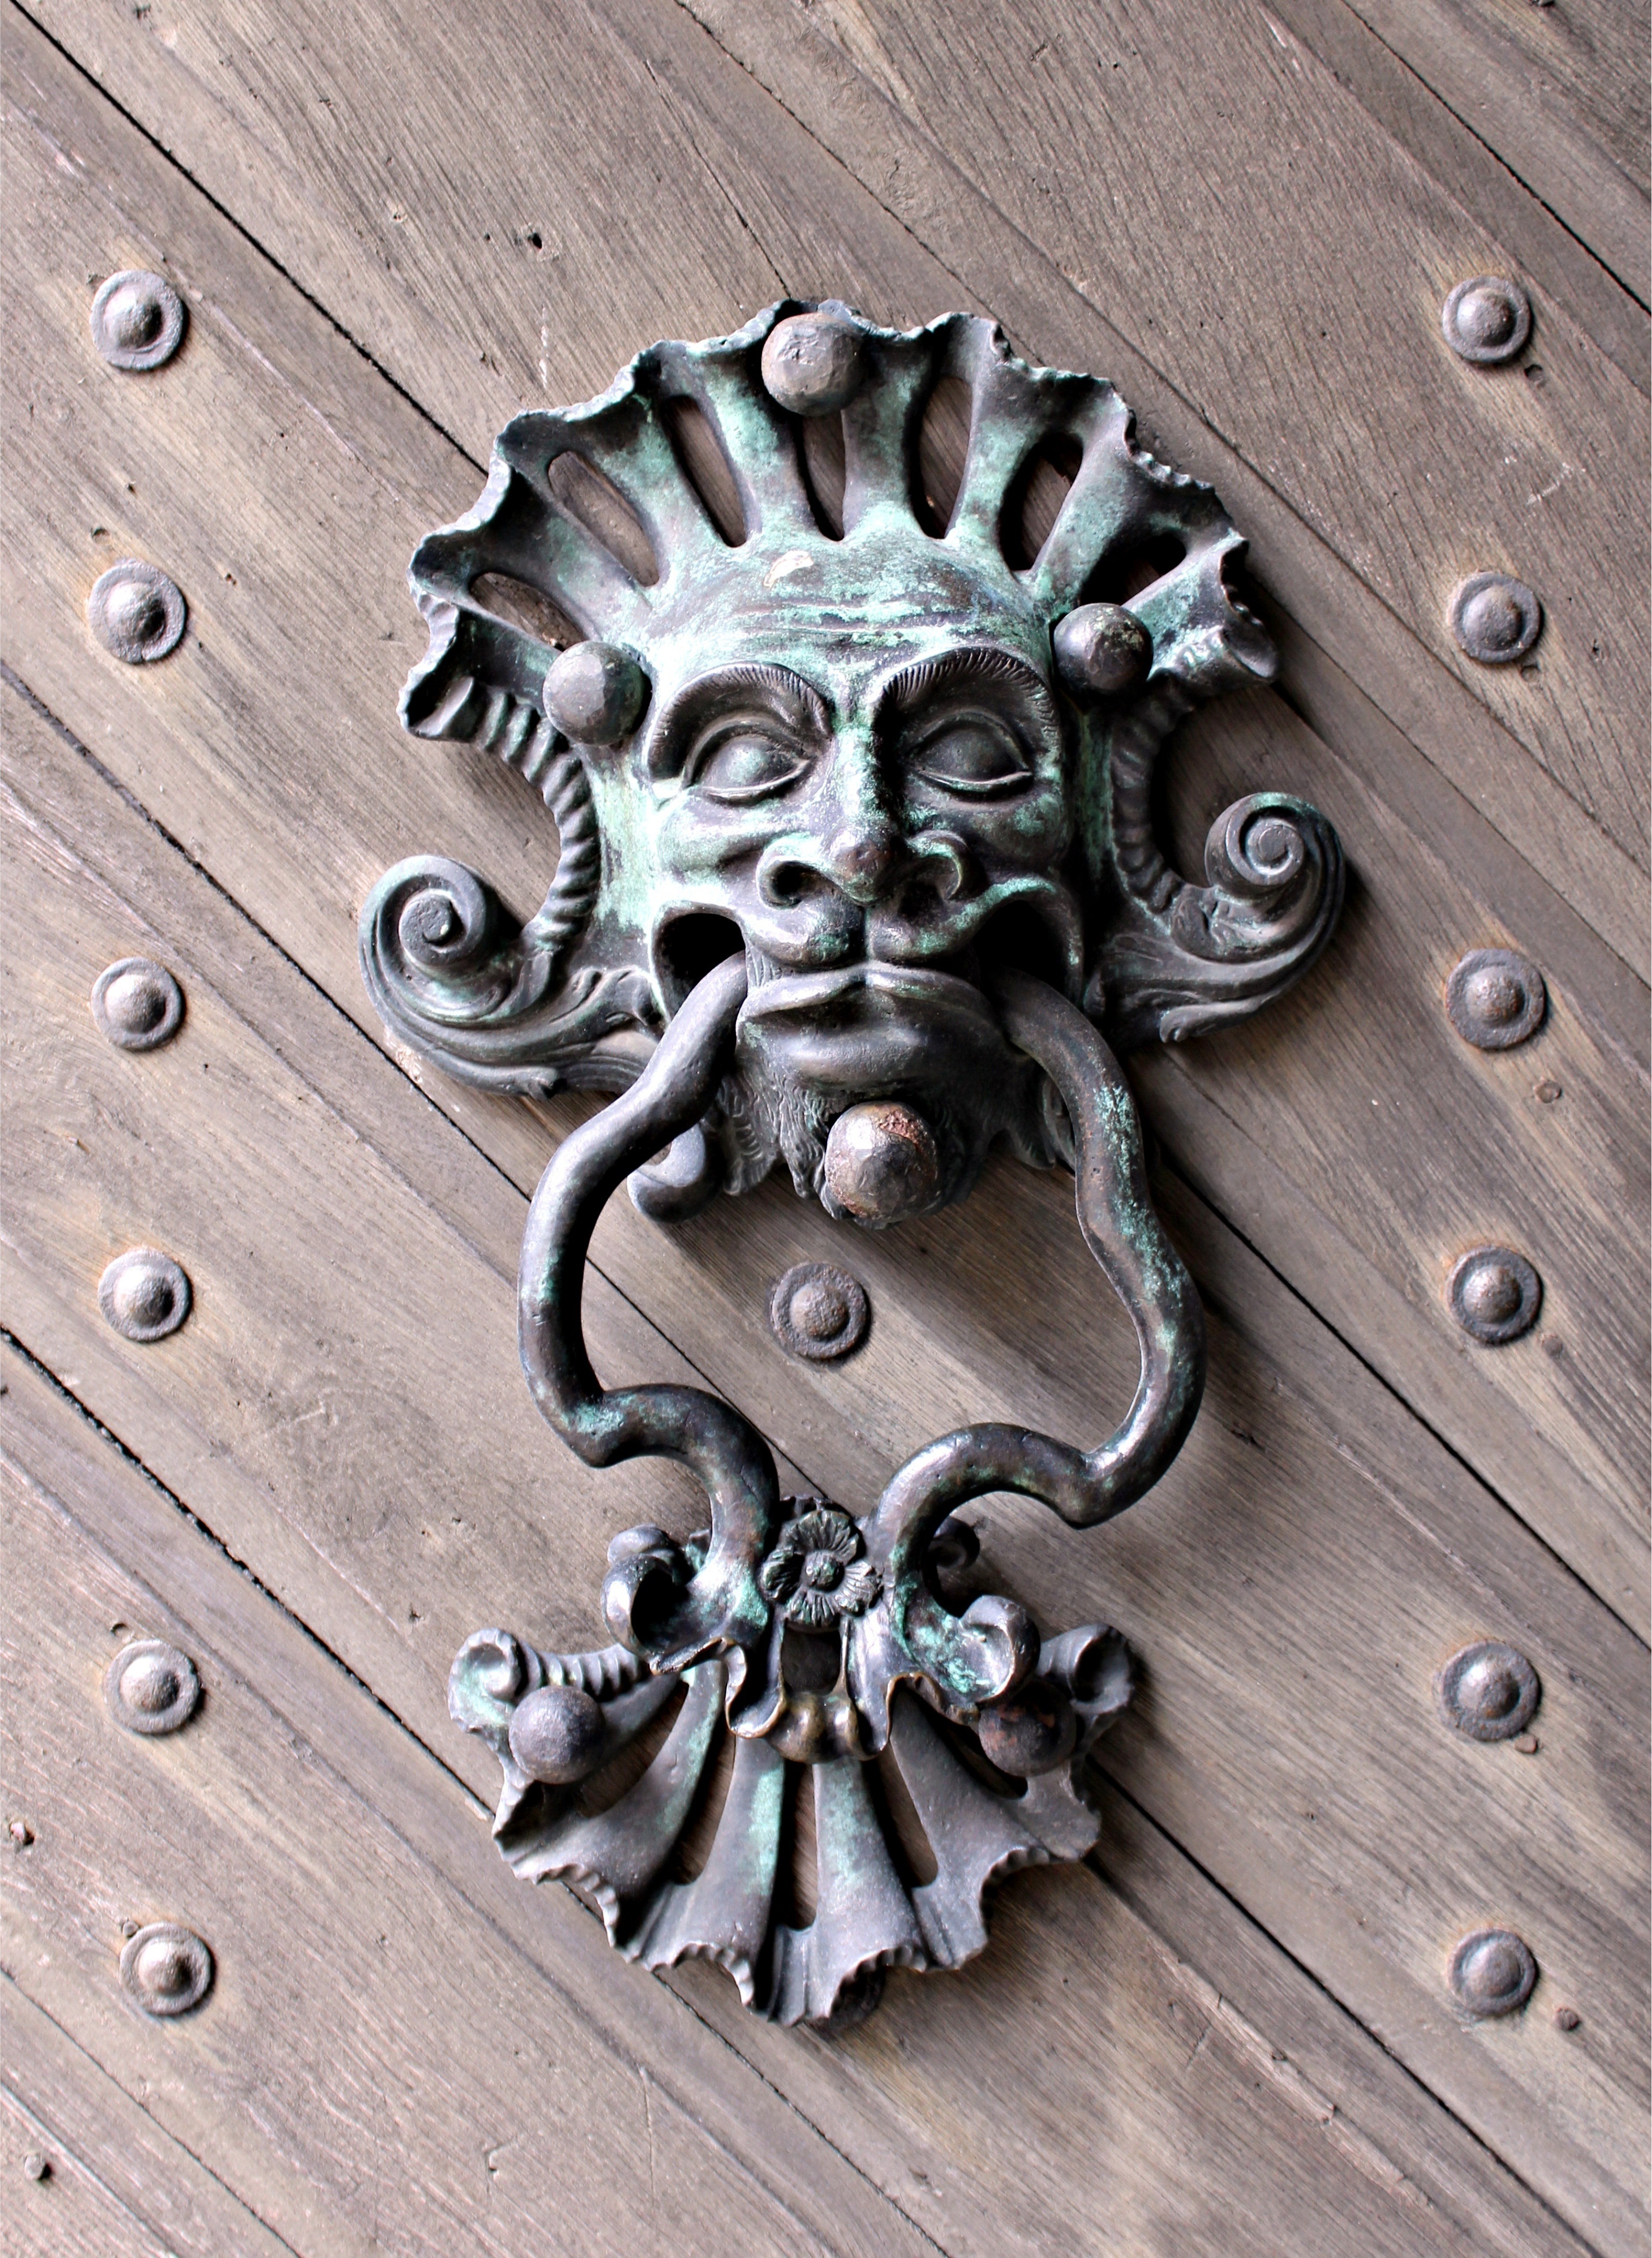
wood, antique, metal, close, sculpture, art, bronze, carving, input, house entrance, middle ages, doorknocker, fitting, door hardware, door knocker